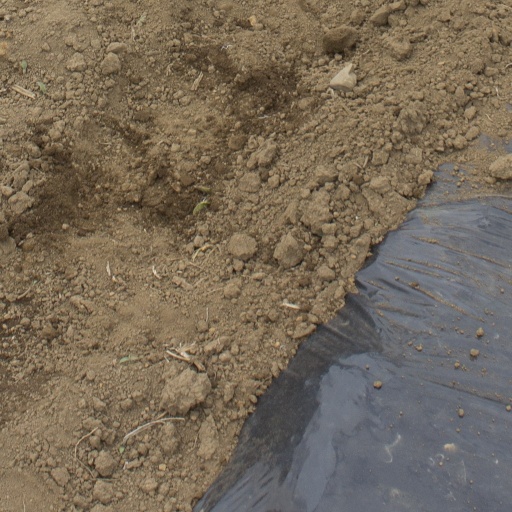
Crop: Jerusalem artichoke